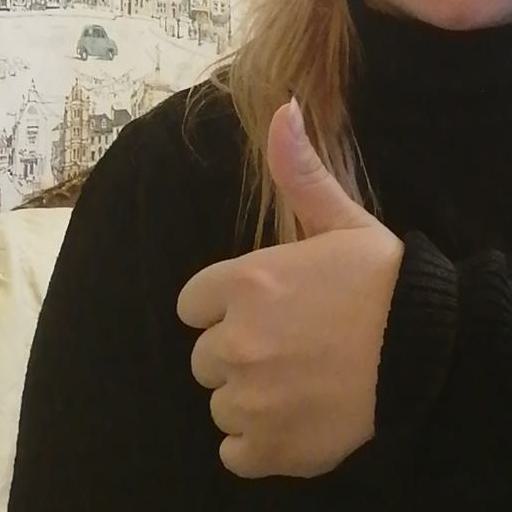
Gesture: like